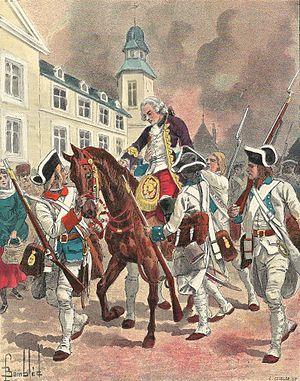
Montcalm blessé est ramené à Québec Illustration tirée de l'Histoire de la Nouvelle France d'Eugène Guénin
Louis Joseph de Montcalm-Gozon, marquis de Saint-Véran, né le 28 février 1712 à Candiac dans le Bas Languedoc et mort au combat le 14 septembre 1759 à Québec, est un lieutenant-général français des armées en Nouvelle-France. Il sera le dernier à exercer cette fonction à la suite de la conquête de 1759-1760 de la Nouvelle-France par le Royaume Uni.